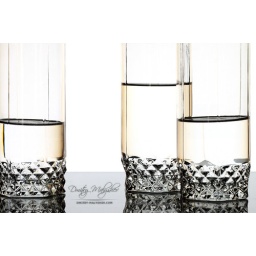
Keeping the water in the glass at an angle to the horizon